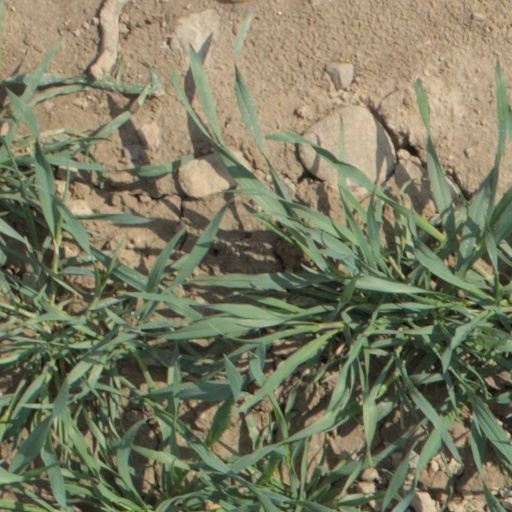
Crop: wheat